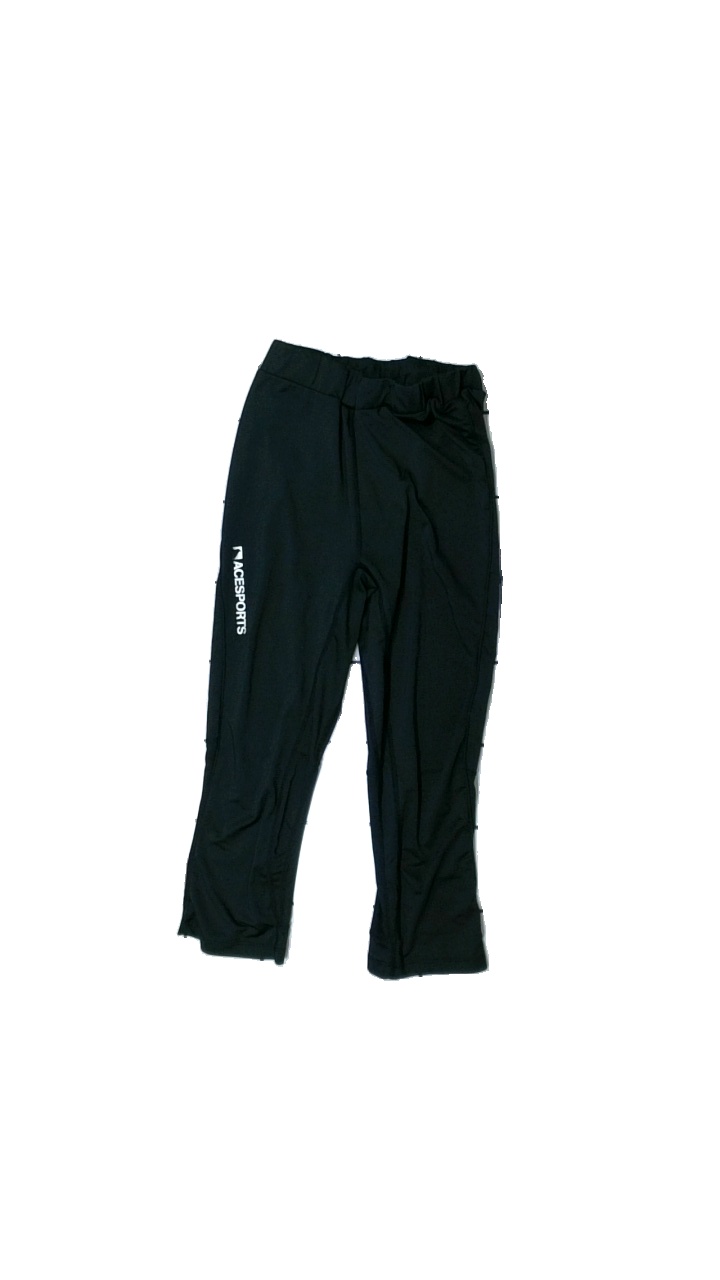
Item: Tights (Ladies)
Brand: Acesports
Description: black tights
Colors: Black
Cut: Tight
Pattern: Logo print
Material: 100% Polyester
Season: All
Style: Sports
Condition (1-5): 5
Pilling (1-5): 5
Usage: Reuse
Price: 50-100